Berit Hjelholt

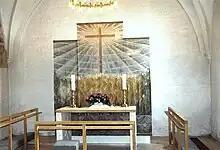
Gundsømagle Church decorated by Berit Hjelholt

In 1946, while on a course at the Konstfack in Stockholm, she met the Danish psychologist and resistance fighter Gunnar Hjelholt who was recovering from imprisonment in a German concentration camp. They married in 1949 and moved to Denmark where they settled in Bagsværd. After giving birth to two children, Hjelholt taught evening classes in textile printing and ceramics. She also started to weave. As a result of her husband's work as a consultant psychologist for the shipping company J. Lauritzen A/S, she accompanied him to India, Thailand, Hawaii, Japan and the United States. On returning to Denmark, she studied Japanese and calligraphy at the University of Copenhagen (1964–67). In 1969, the family moved to the north of Jutland. Inspired by the surrounding countryside, she created colourful textiles in the old farmhouse they had bought.